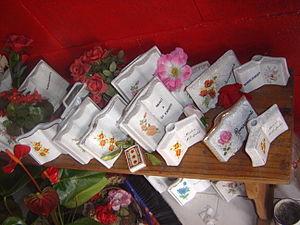
Autel de Saint Expédit: ex-votos